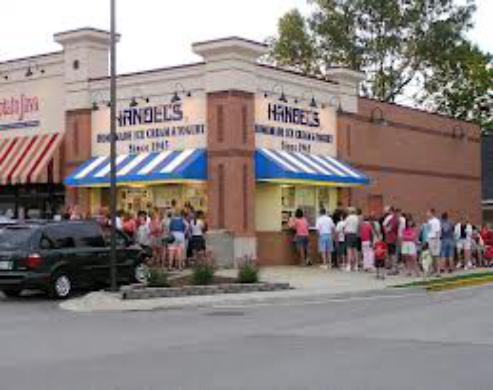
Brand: Handel's Homemade Ice Cream & Yogurt
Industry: Food